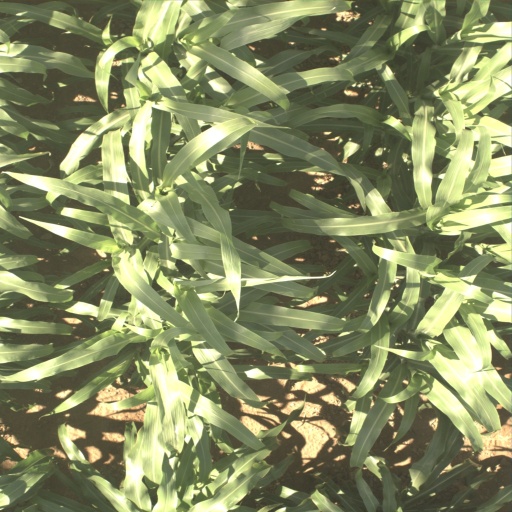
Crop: sorghum